Red Hot Chili Peppers

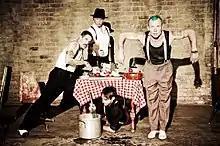
A 2012 promotional image of the Red Hot Chili Peppers

"By the Way" was released in July 2002 and produced four singles; "By the Way", "The Zephyr Song", "Can't Stop" and "Universally Speaking". The album was their most subdued to date, focusing on melodic ballads over rap and funk, with layered textures, more keyboards, and string arrangements. The album was followed by an eighteen-month world tour, a concert DVD, "Live at Slane Castle", and the band's first live album, "Red Hot Chili Peppers Live in Hyde Park". More than 258,000 fans paid over $17,100,000 for tickets over three nights, a 2004 record; the event ranked No. 1 on "Billboard"s Top Concert Boxscores of 2004. In November 2003, the Chili Peppers released their "Greatest Hits" album, which featured new songs "Fortune Faded" and "Save the Population".